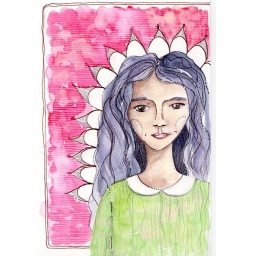
Watercolor on paper the color seems washed on this picture, it's somehow more vivid in person